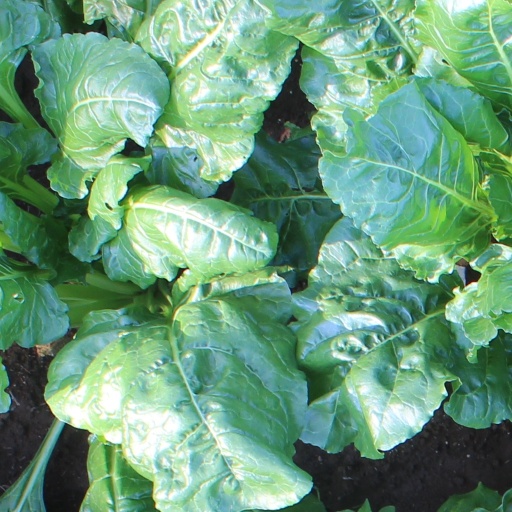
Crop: sugar beet